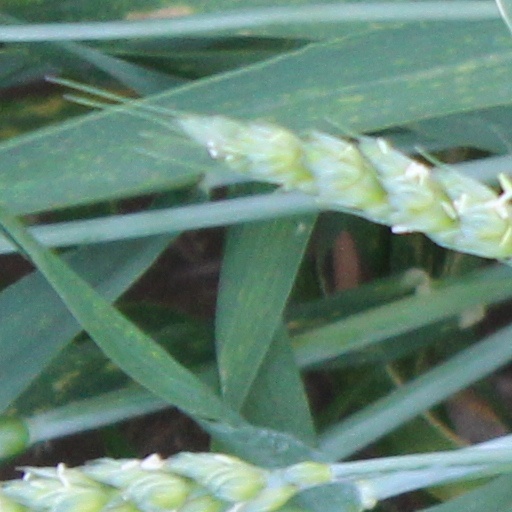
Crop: wheat